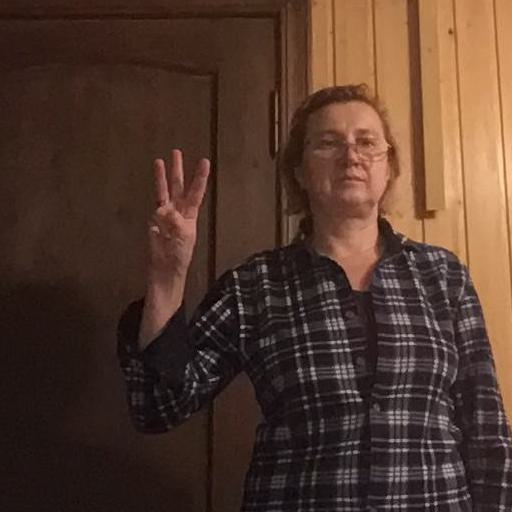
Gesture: three